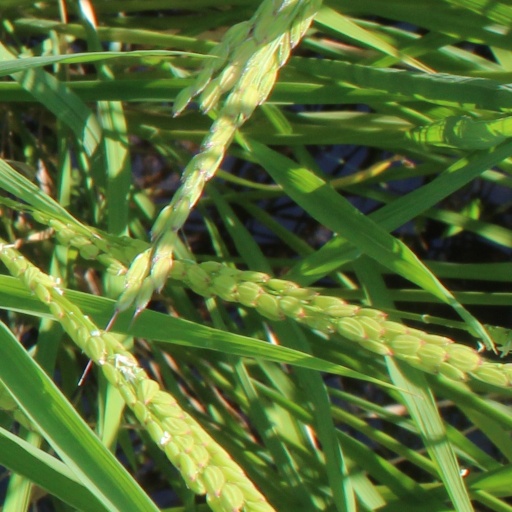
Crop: rice